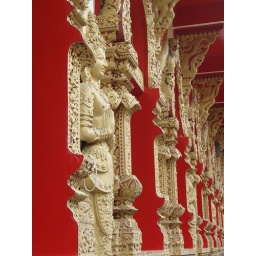
the wall and window frames of a wat in Chiang Mai